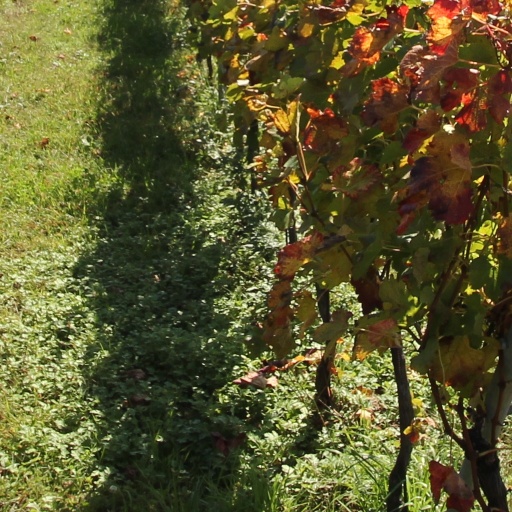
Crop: grape